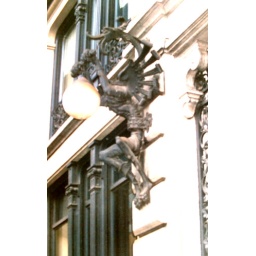
Gothic-style street lamp of a bank building in via XX Septembre, Torino, Italy.